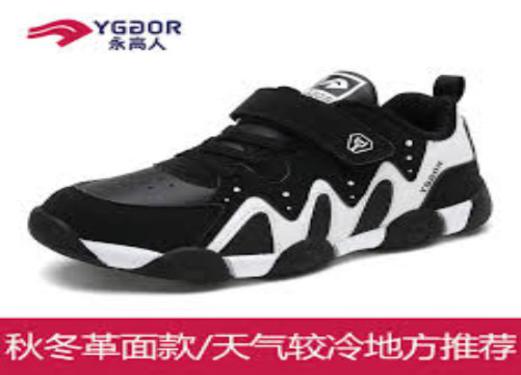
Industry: Sports